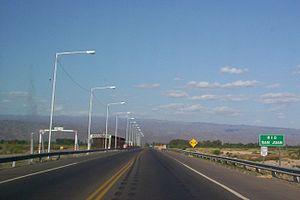
La province de San Juan est une province de l'Argentine située à l'ouest du pays. Elle est limitée au nord par la province de La Rioja, au sud-est par la province de San Luis, au sud par la province de Mendoza et à l'ouest par la cordillère des Andes, qui la sépare du Chili.